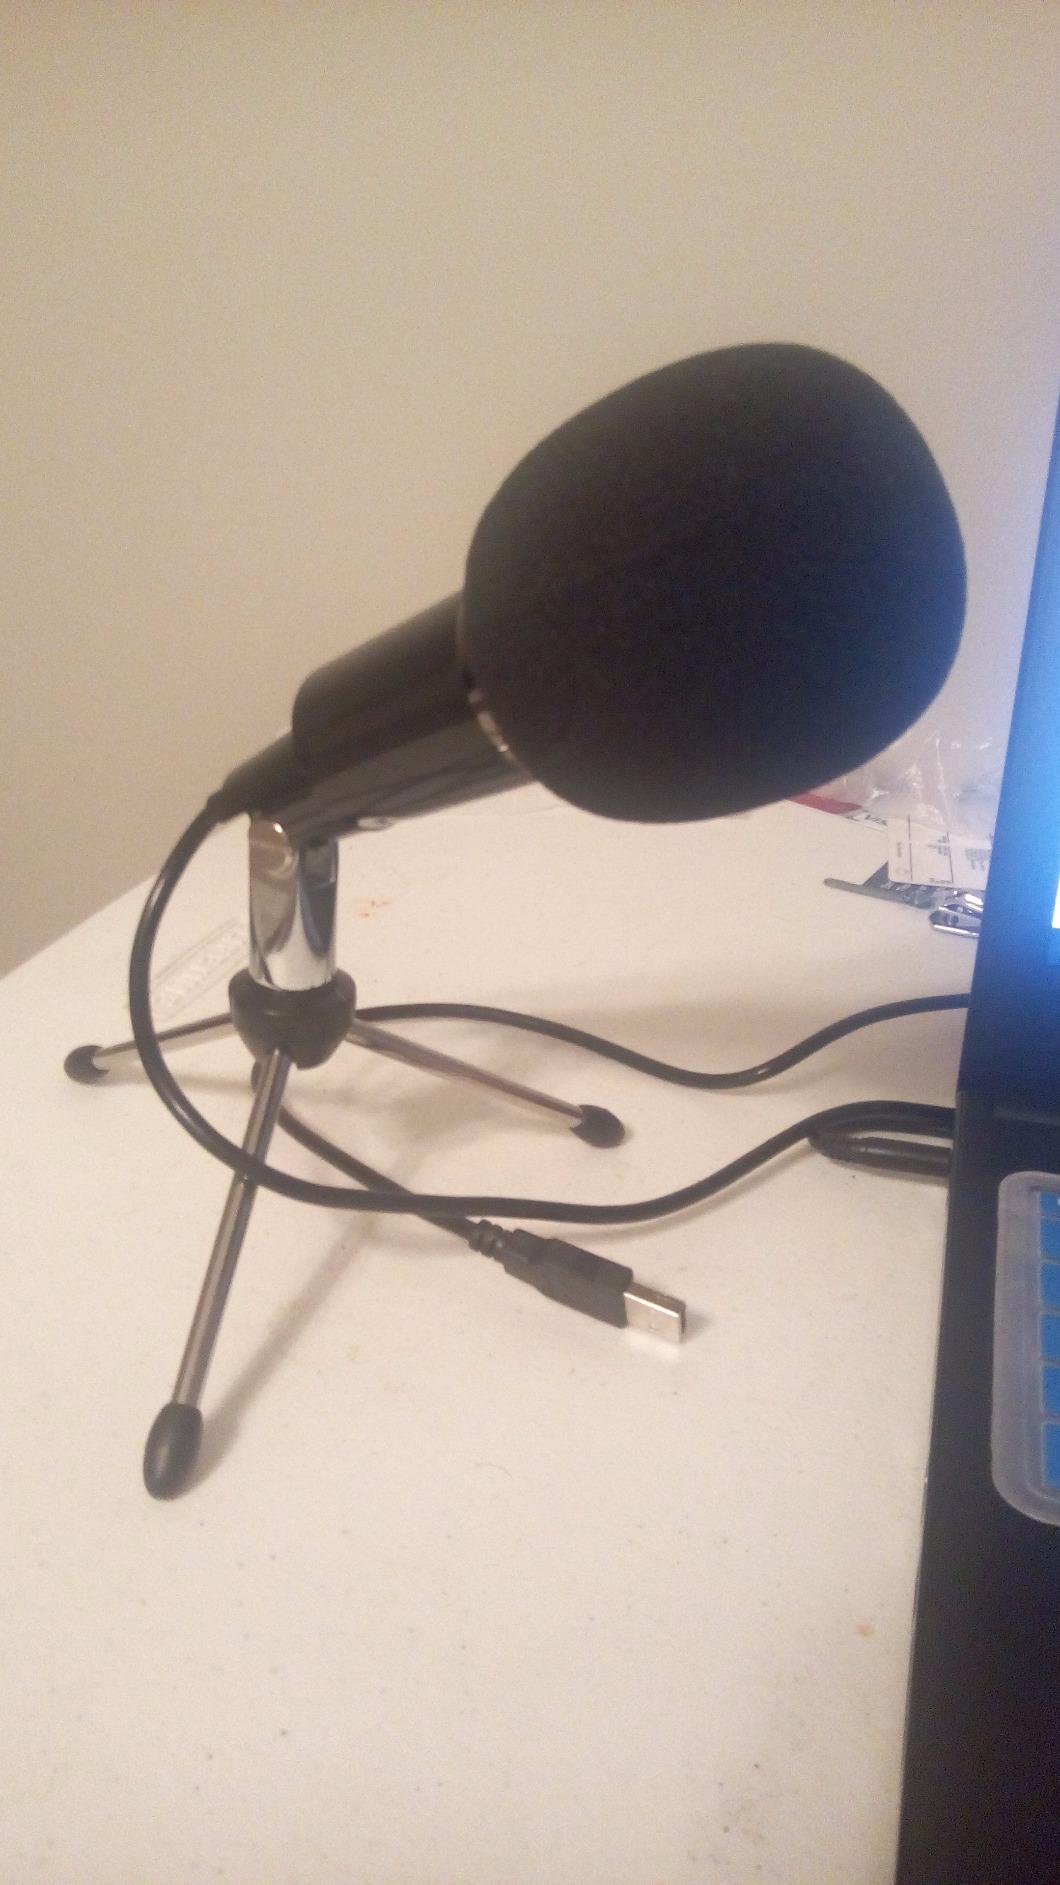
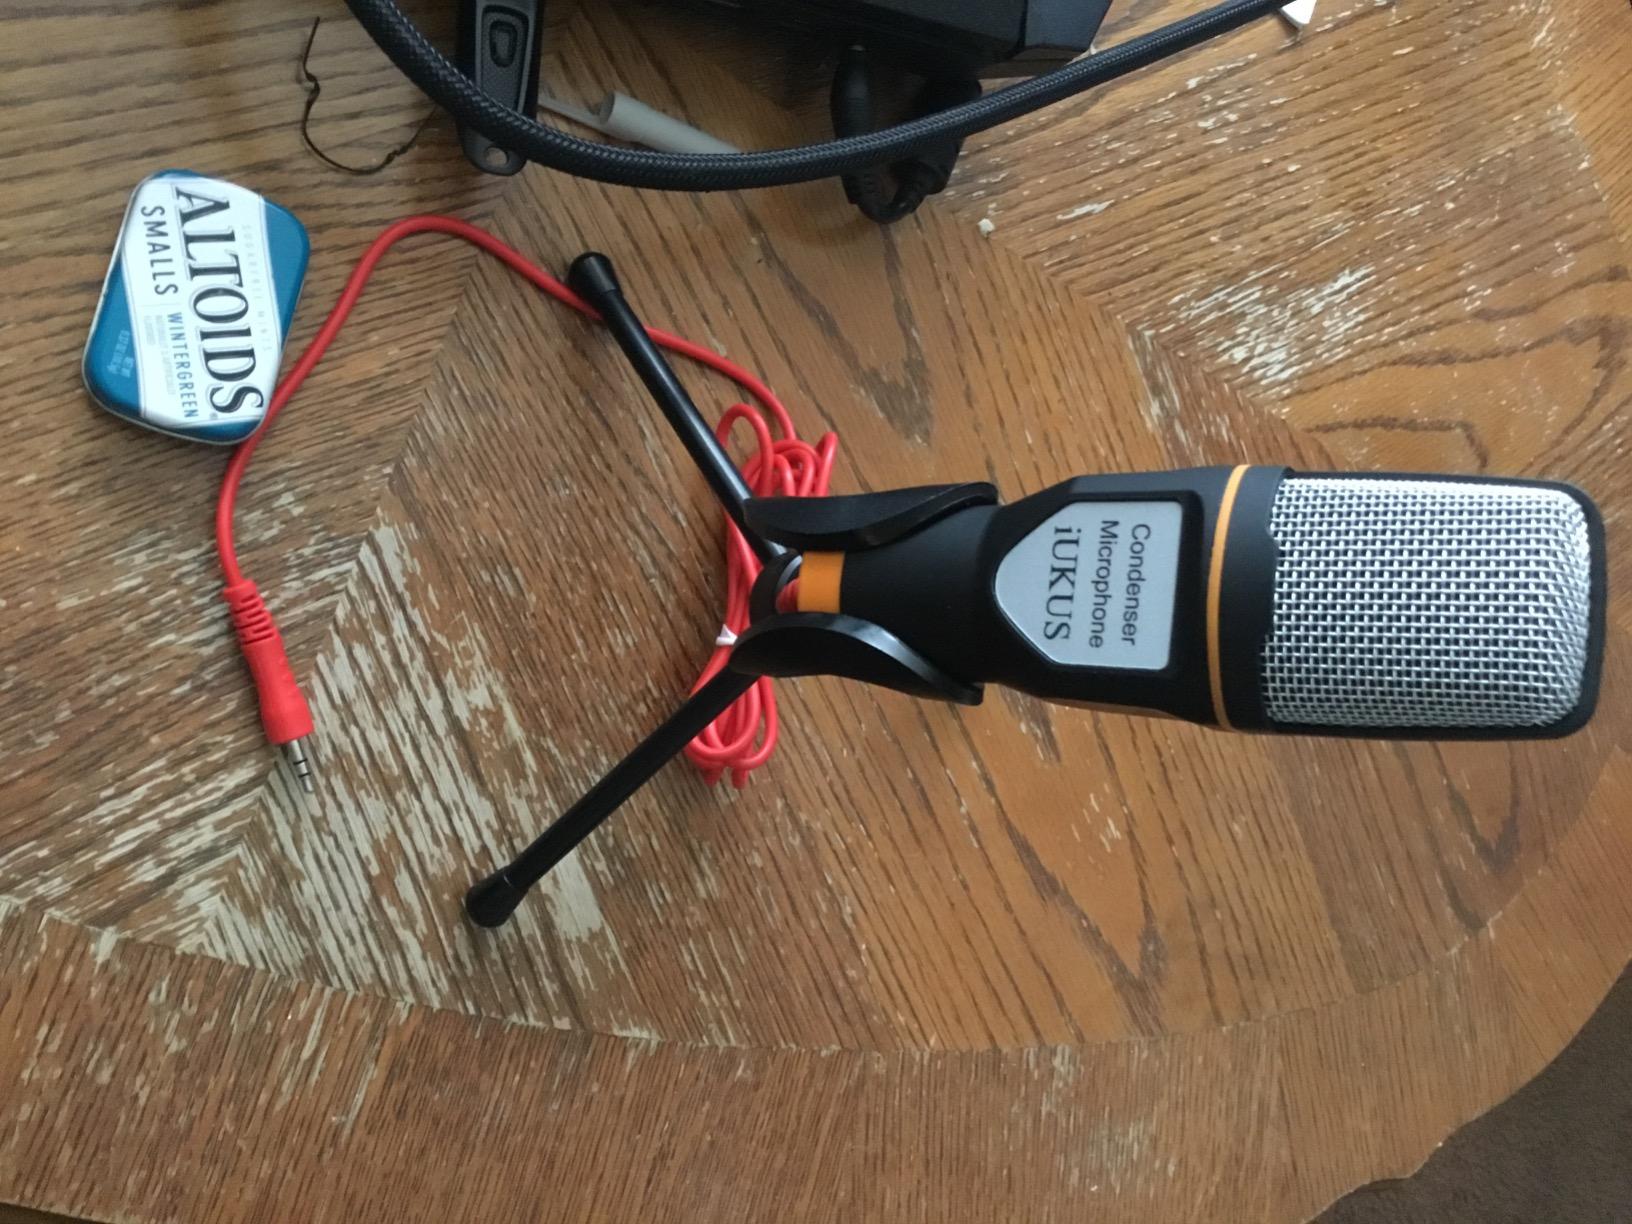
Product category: microphone
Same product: no